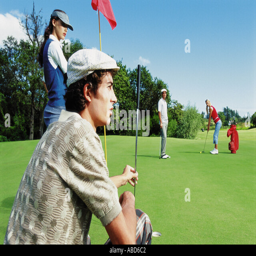
friends at the golf course